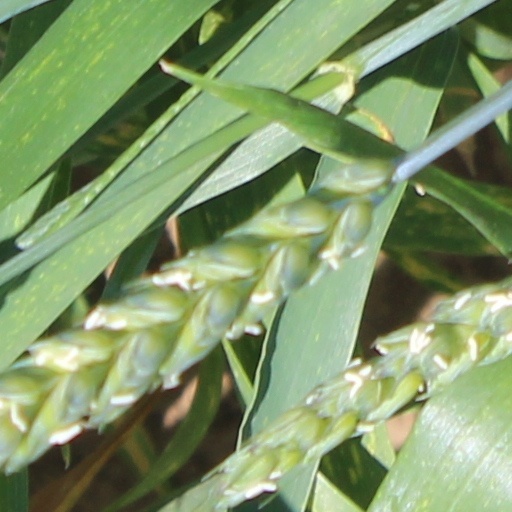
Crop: wheat